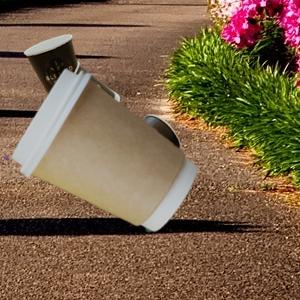
Label: cups